Rinke Khanna

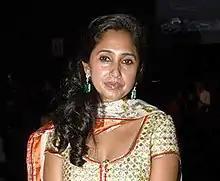
Khanna in 2015

Rinke Khanna (born Rinkle Jatin Khanna; 27 July 1977) is a former Indian actress. She is the youngest daughter of actress Dimple Kapadia and actor Rajesh Khanna, sister of Twinkle Khanna. She made her film debut with "Pyaar Mein Kabhi Kabhi" (1999), changing her original screen name from Rinkle to Rinke. In "Mujhe Kucch Kehna Hai", she played a supporting role.